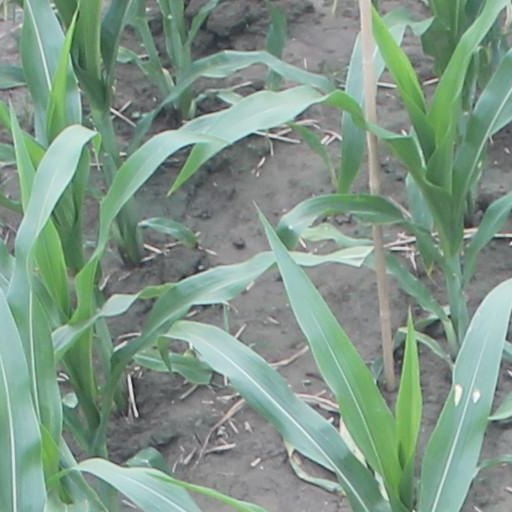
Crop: maize; corn